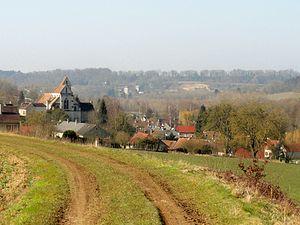
Vue sur le village depuis l'est - rue d'Hanicourt.
Béthancourt-en-Valois est une commune française située dans le département de l'Oise en région Hauts-de-France.